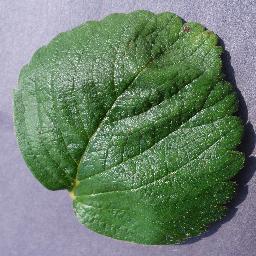
Label: Strawberry___healthy